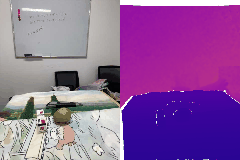
Label: pear